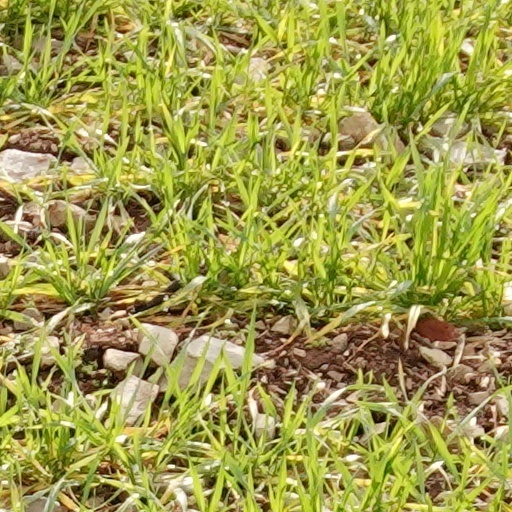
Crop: wheat